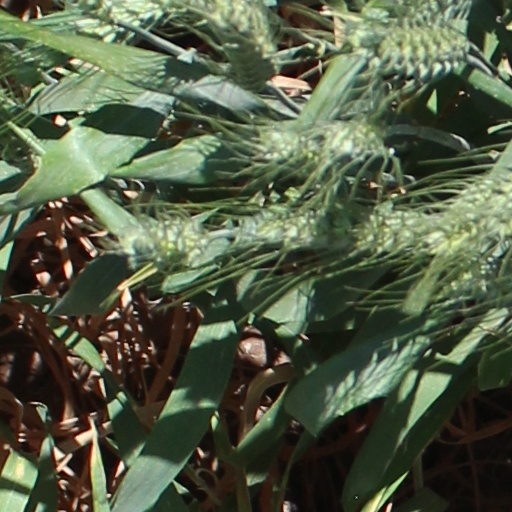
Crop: wheat